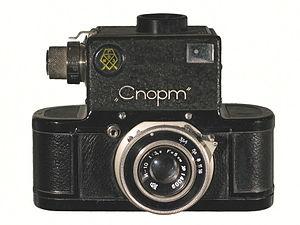
Cet article présente une liste des marques et fabricants de matériel photographique.